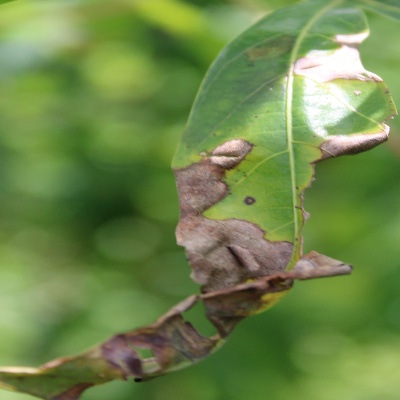
Crop: Cassava
Condition: brown spot